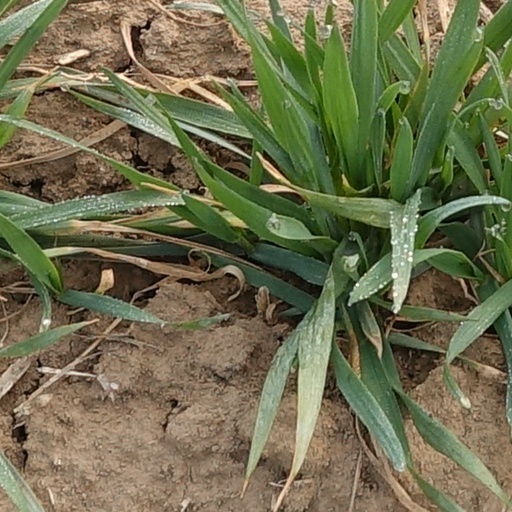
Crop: wheat